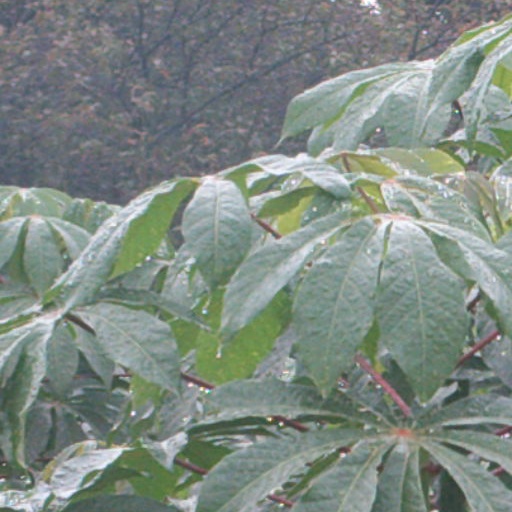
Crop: cassava